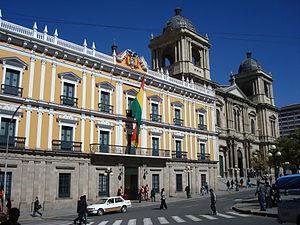
Le palais du Gouvernement, connu sous le nom populaire de Palacio Quemado est la résidence officielle des chefs d'État boliviens, située à La Paz, la capitale administrative du pays. Il se trouve près de la cathédrale.